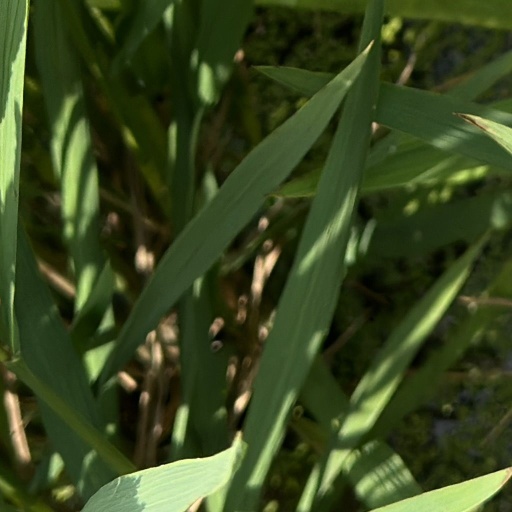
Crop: rice